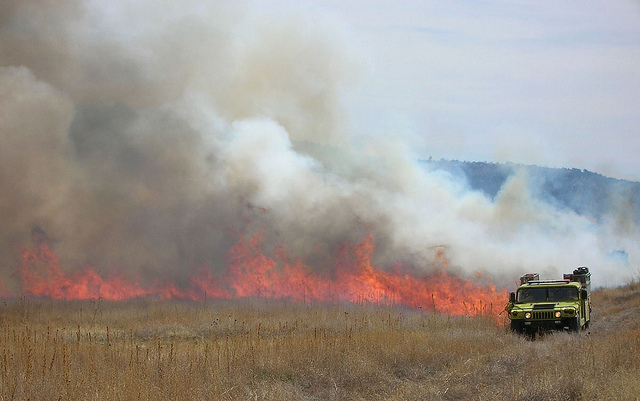
A green truck is parked by a brush fire.

A truck driving away from a grass fire in an open field.